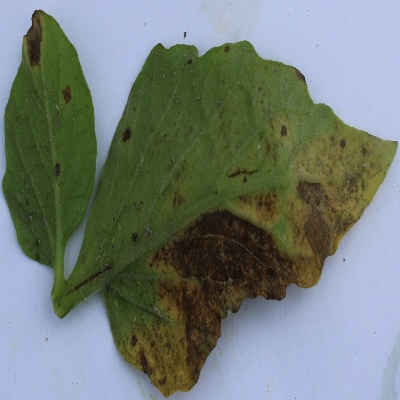
Crop: Tomato
Condition: verticulium wilt